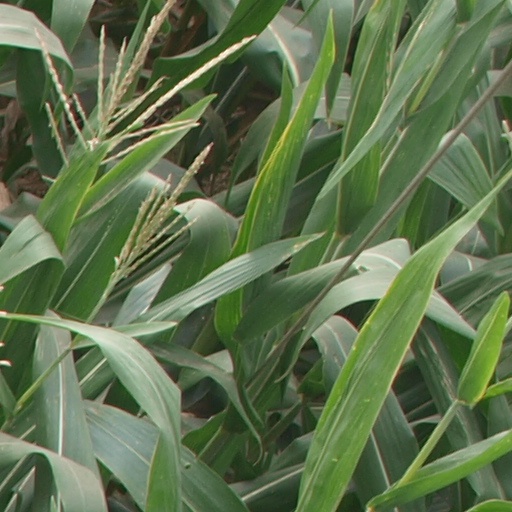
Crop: maize; corn